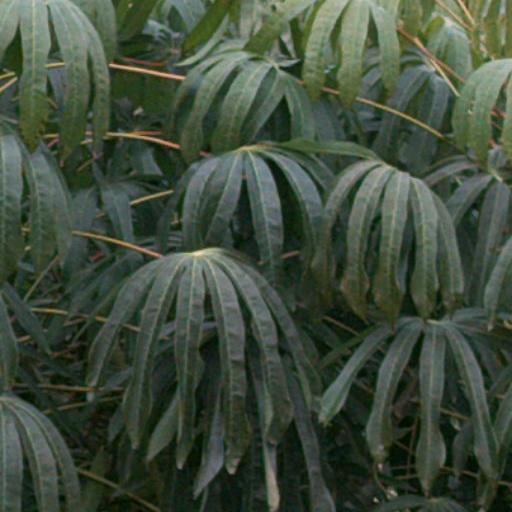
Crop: cassava